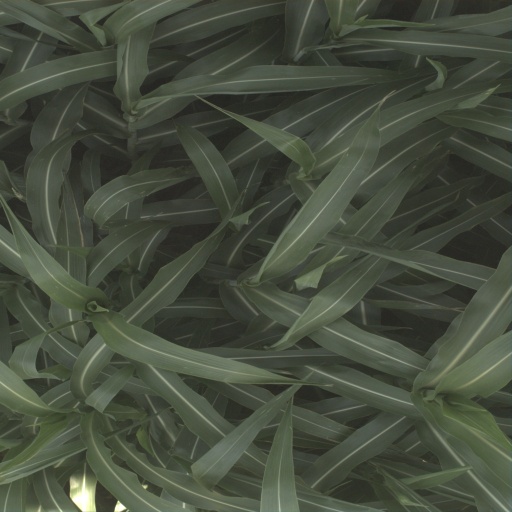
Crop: sorghum